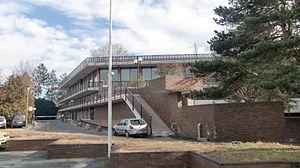
Cet article recense les sites inscrits au patrimoine mondial en Italie.